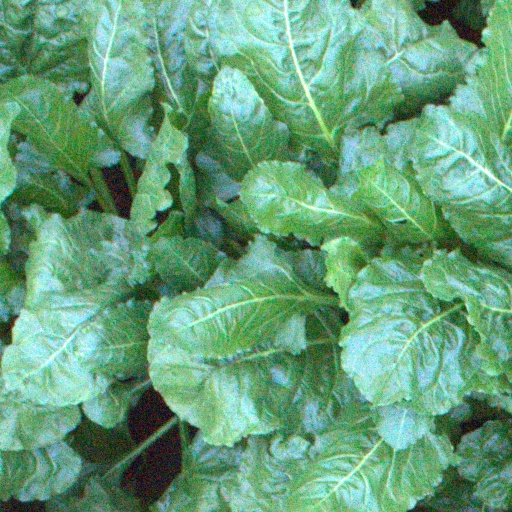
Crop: sugar beet